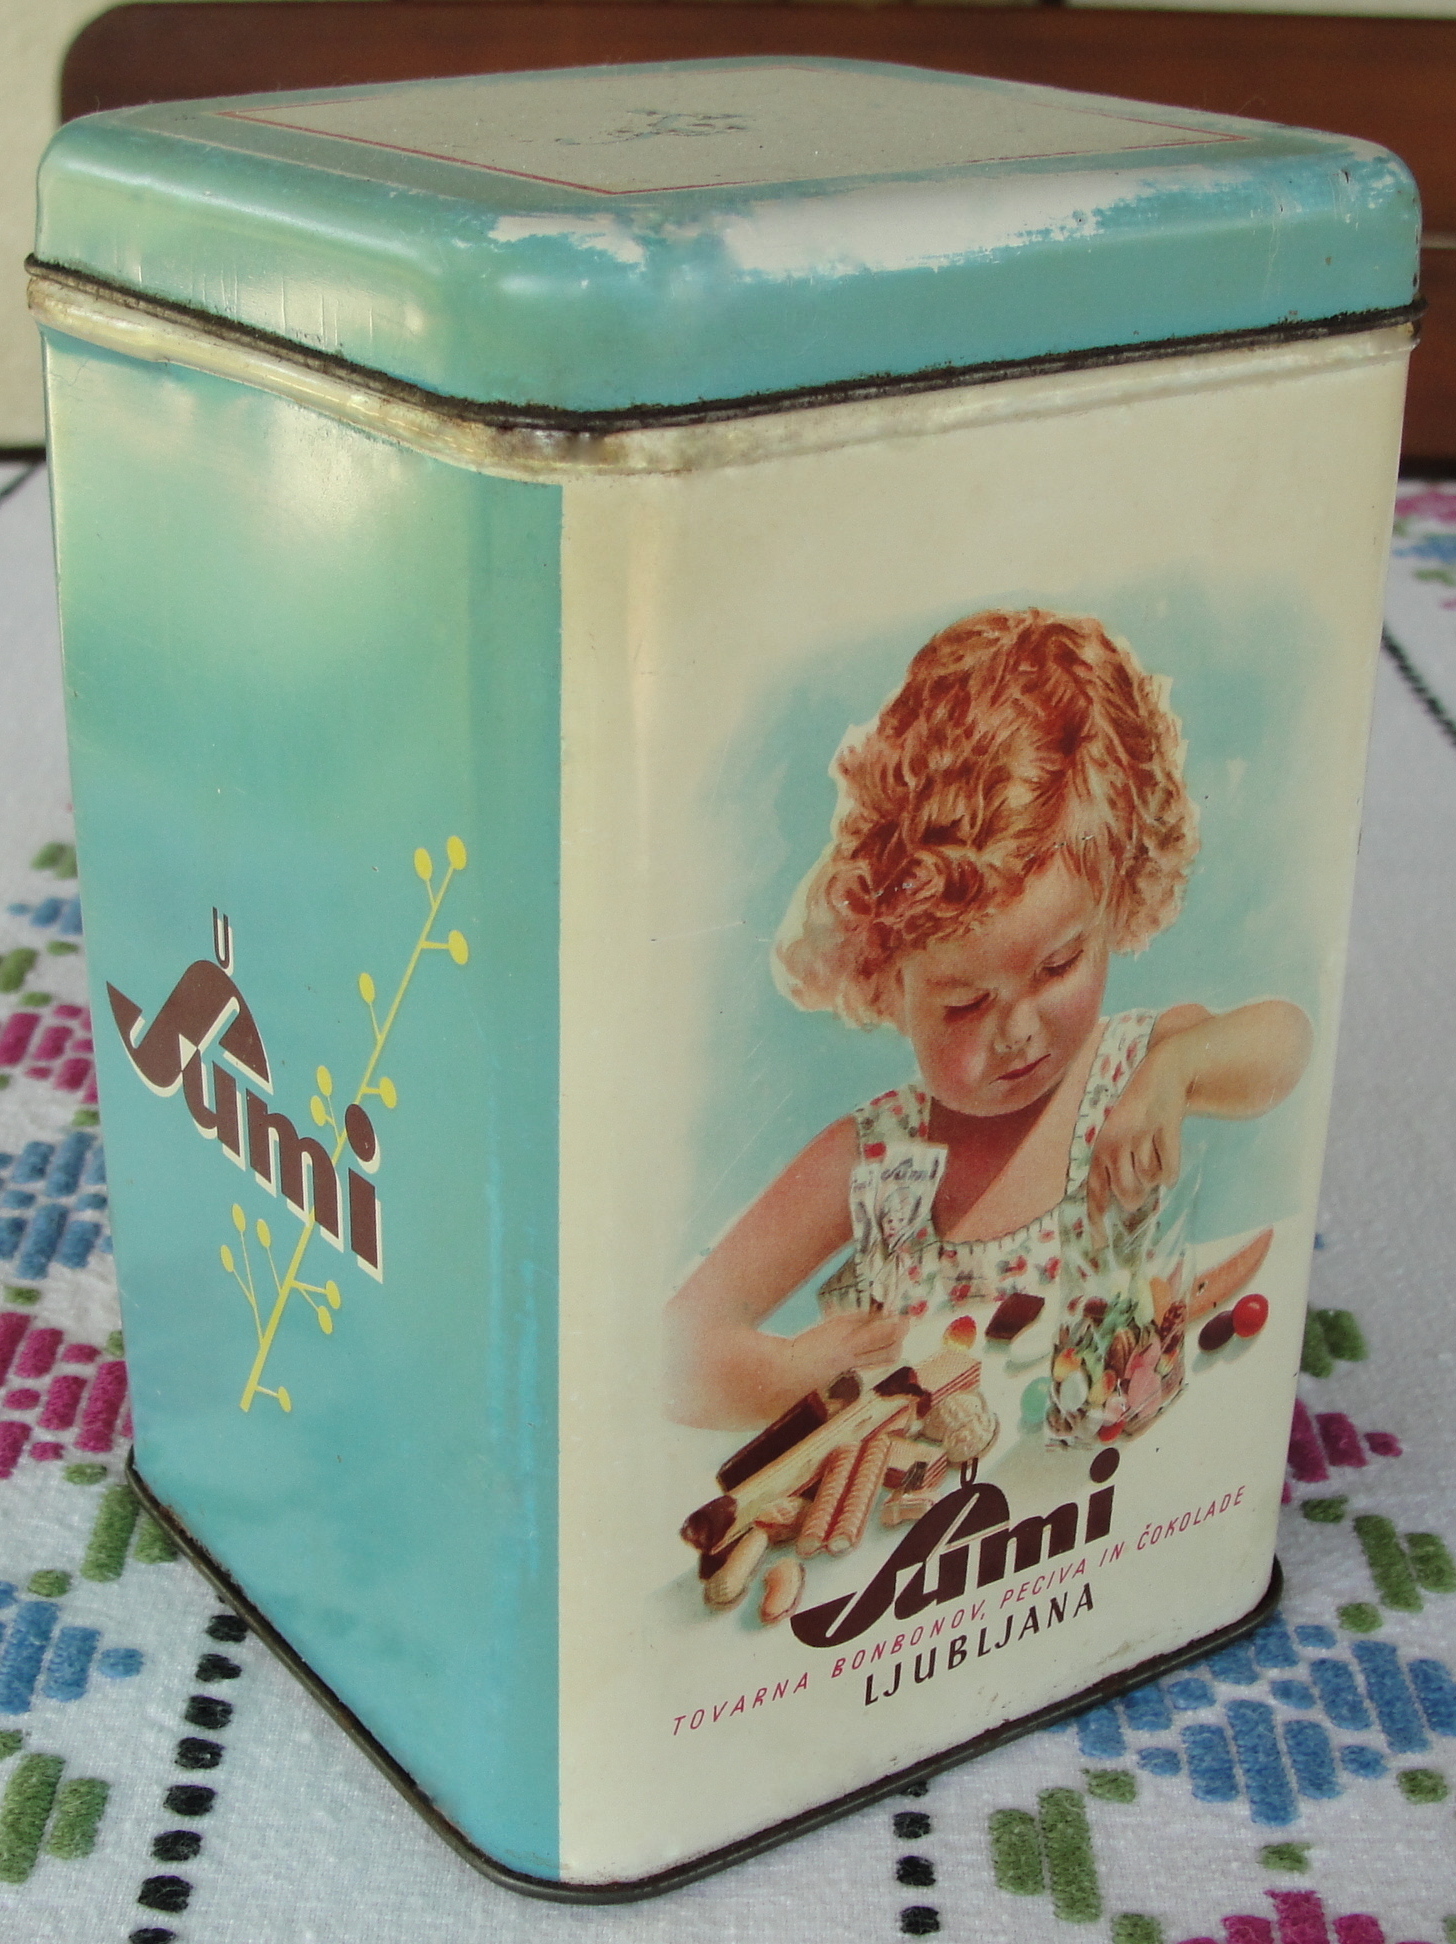
nature, box, product, tin can